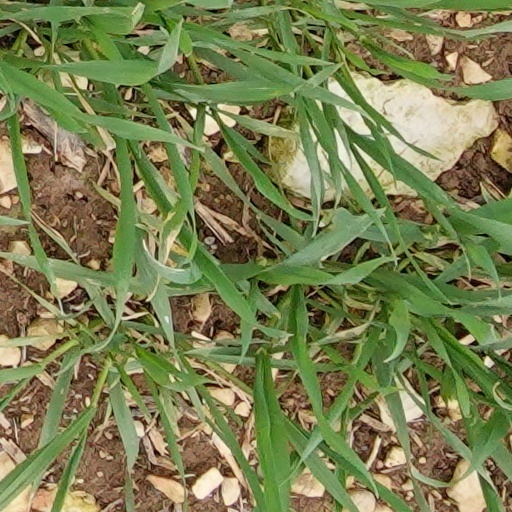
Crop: wheat